Swagger stick

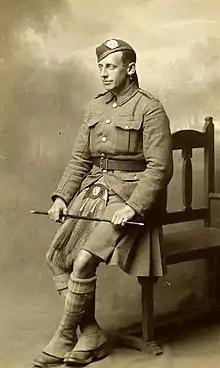
Scottish soldier with a swagger stick, 1921

A swagger stick is a short stick or riding crop usually carried by a uniformed person as a symbol of authority. A swagger stick is shorter than a staff or cane, and is usually made from rattan. Its use derives from the vine staff carried by Roman centurions as an emblem of office.